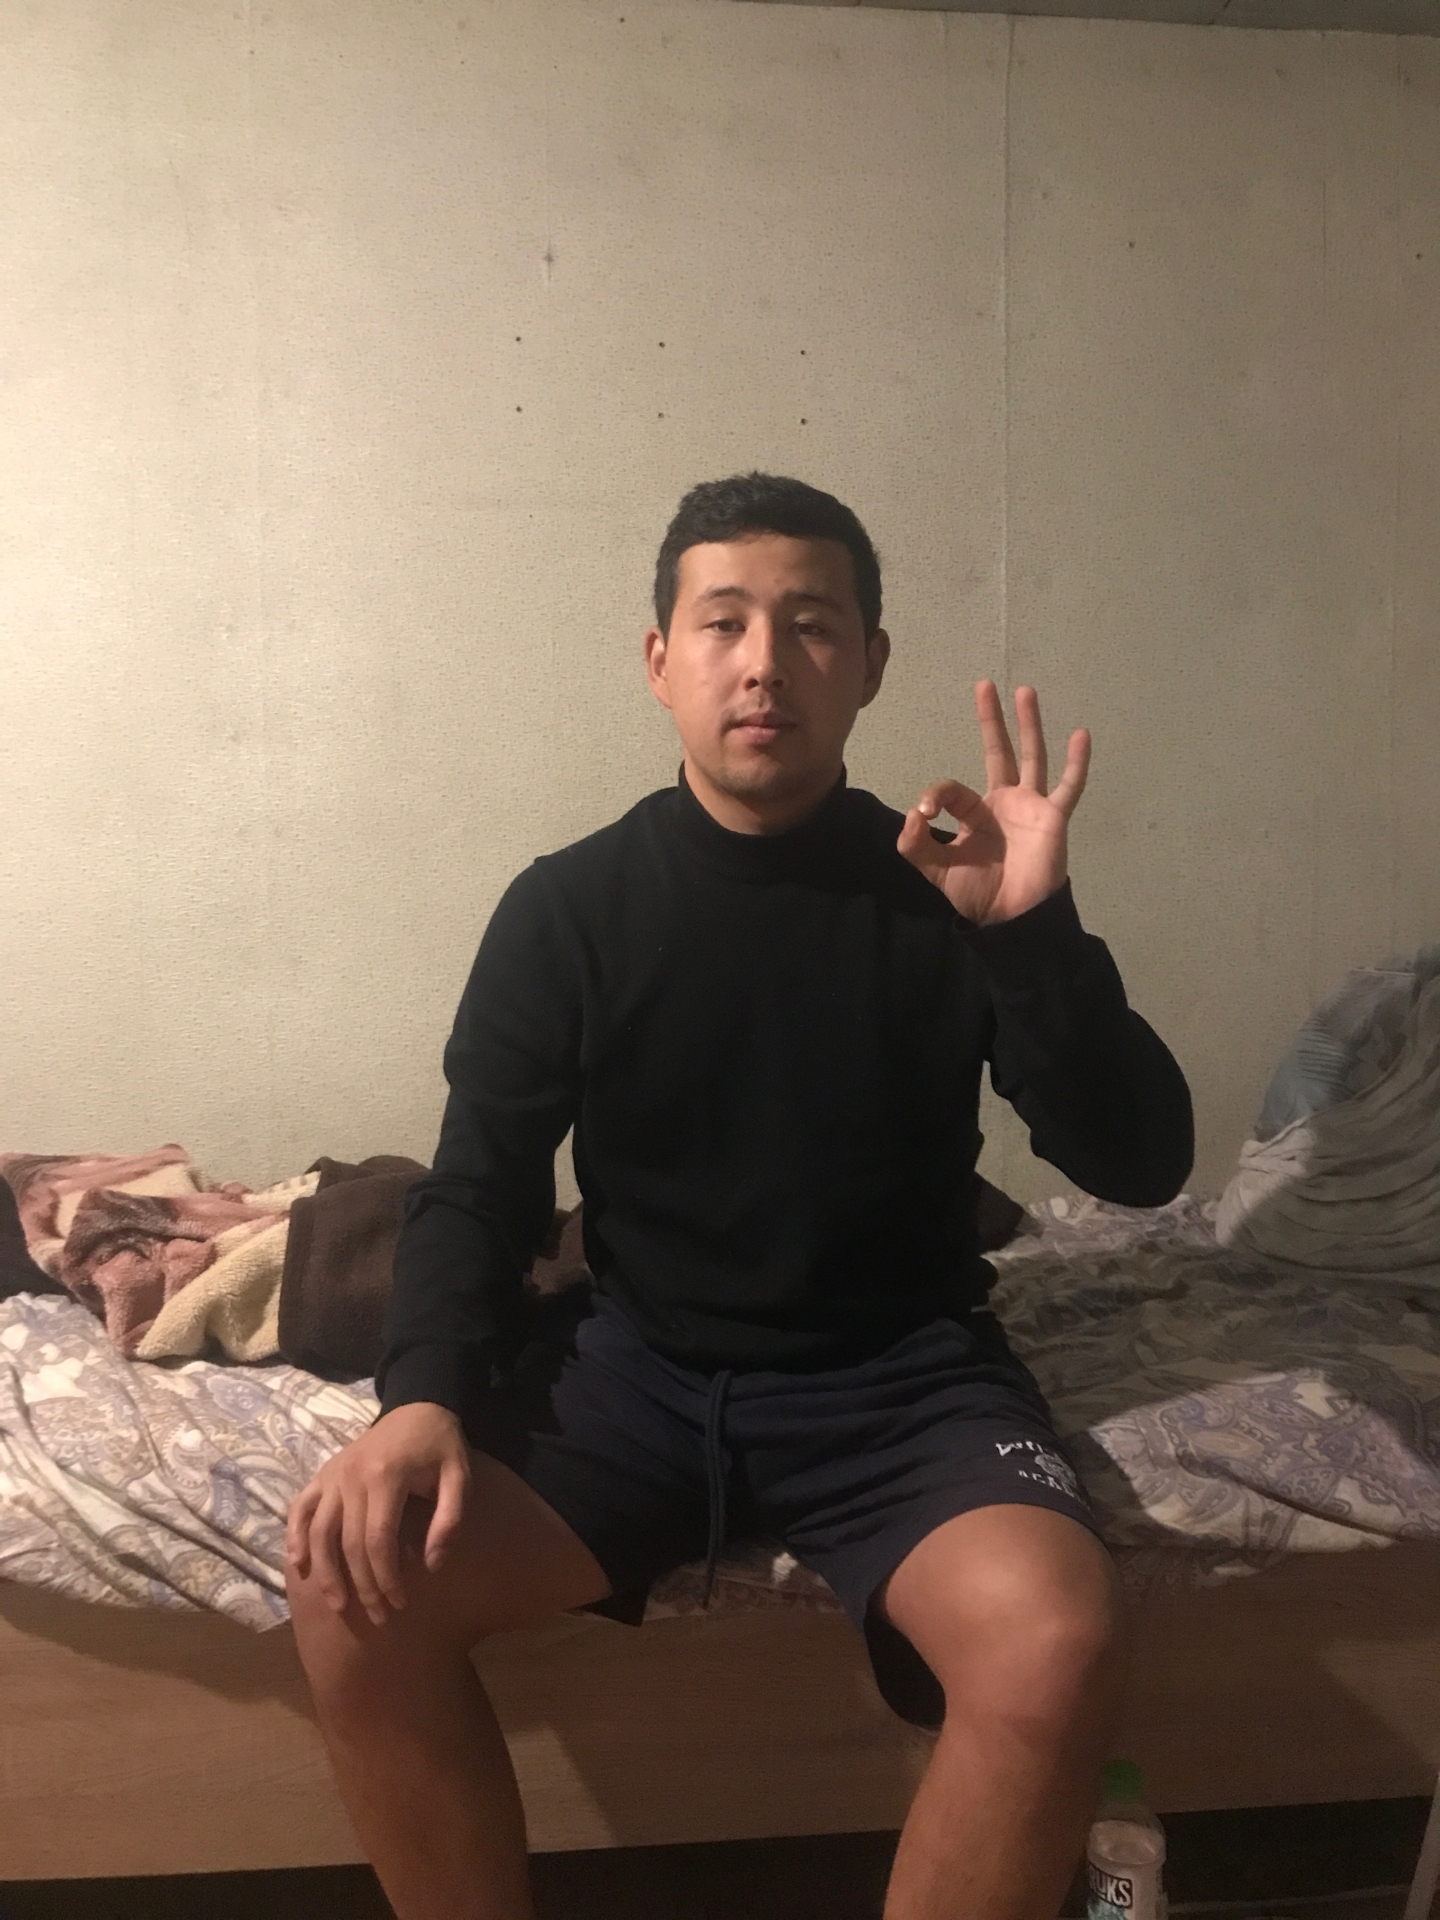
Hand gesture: ok